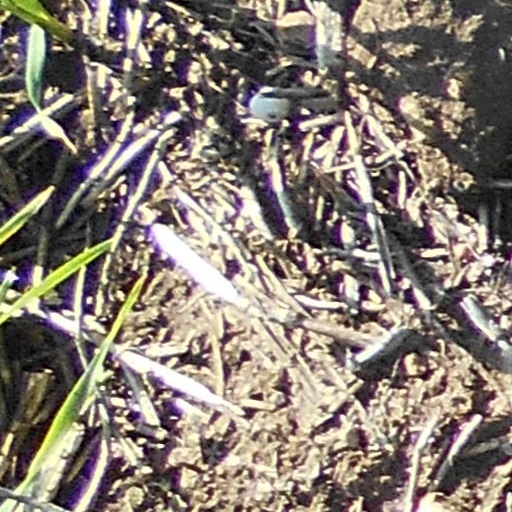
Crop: wheat